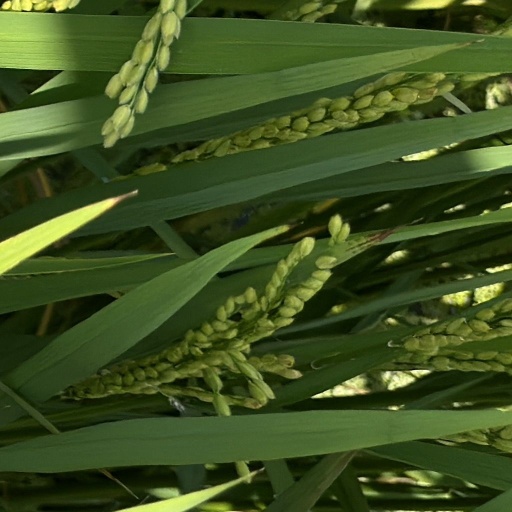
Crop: rice